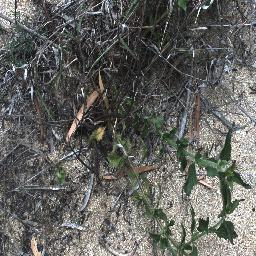
Label: siam_weed